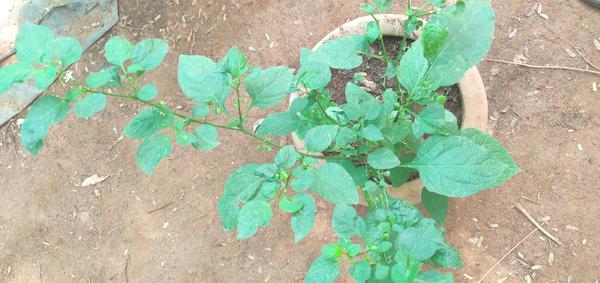
Plant: Ganike